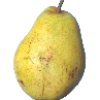
Label: Pear Monster 1